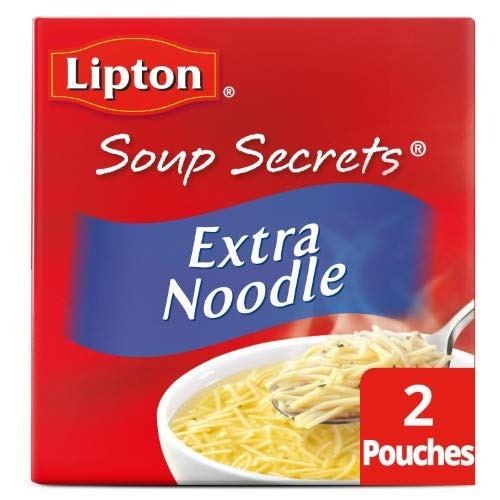
Item Name: Lipton, Soup Secrets, Soup Mix With Real Chicken Flavor Broth (Pack of 2)
Product Description: Brimming with extra noodles to satisfy your entire family's hunger, anytime of the day.
Value: 1.0
Unit: Count

Price: 7.58